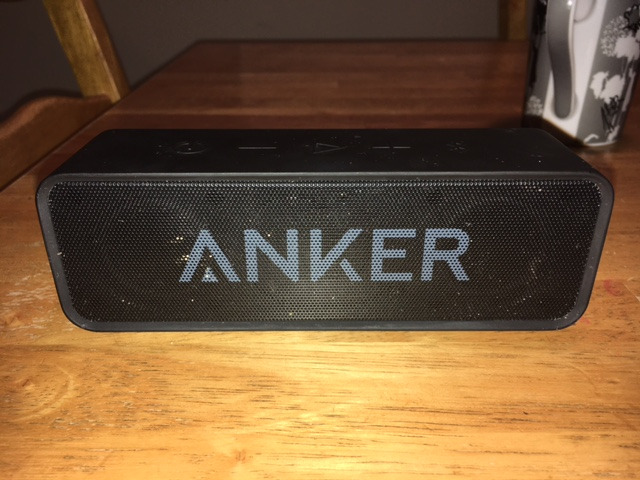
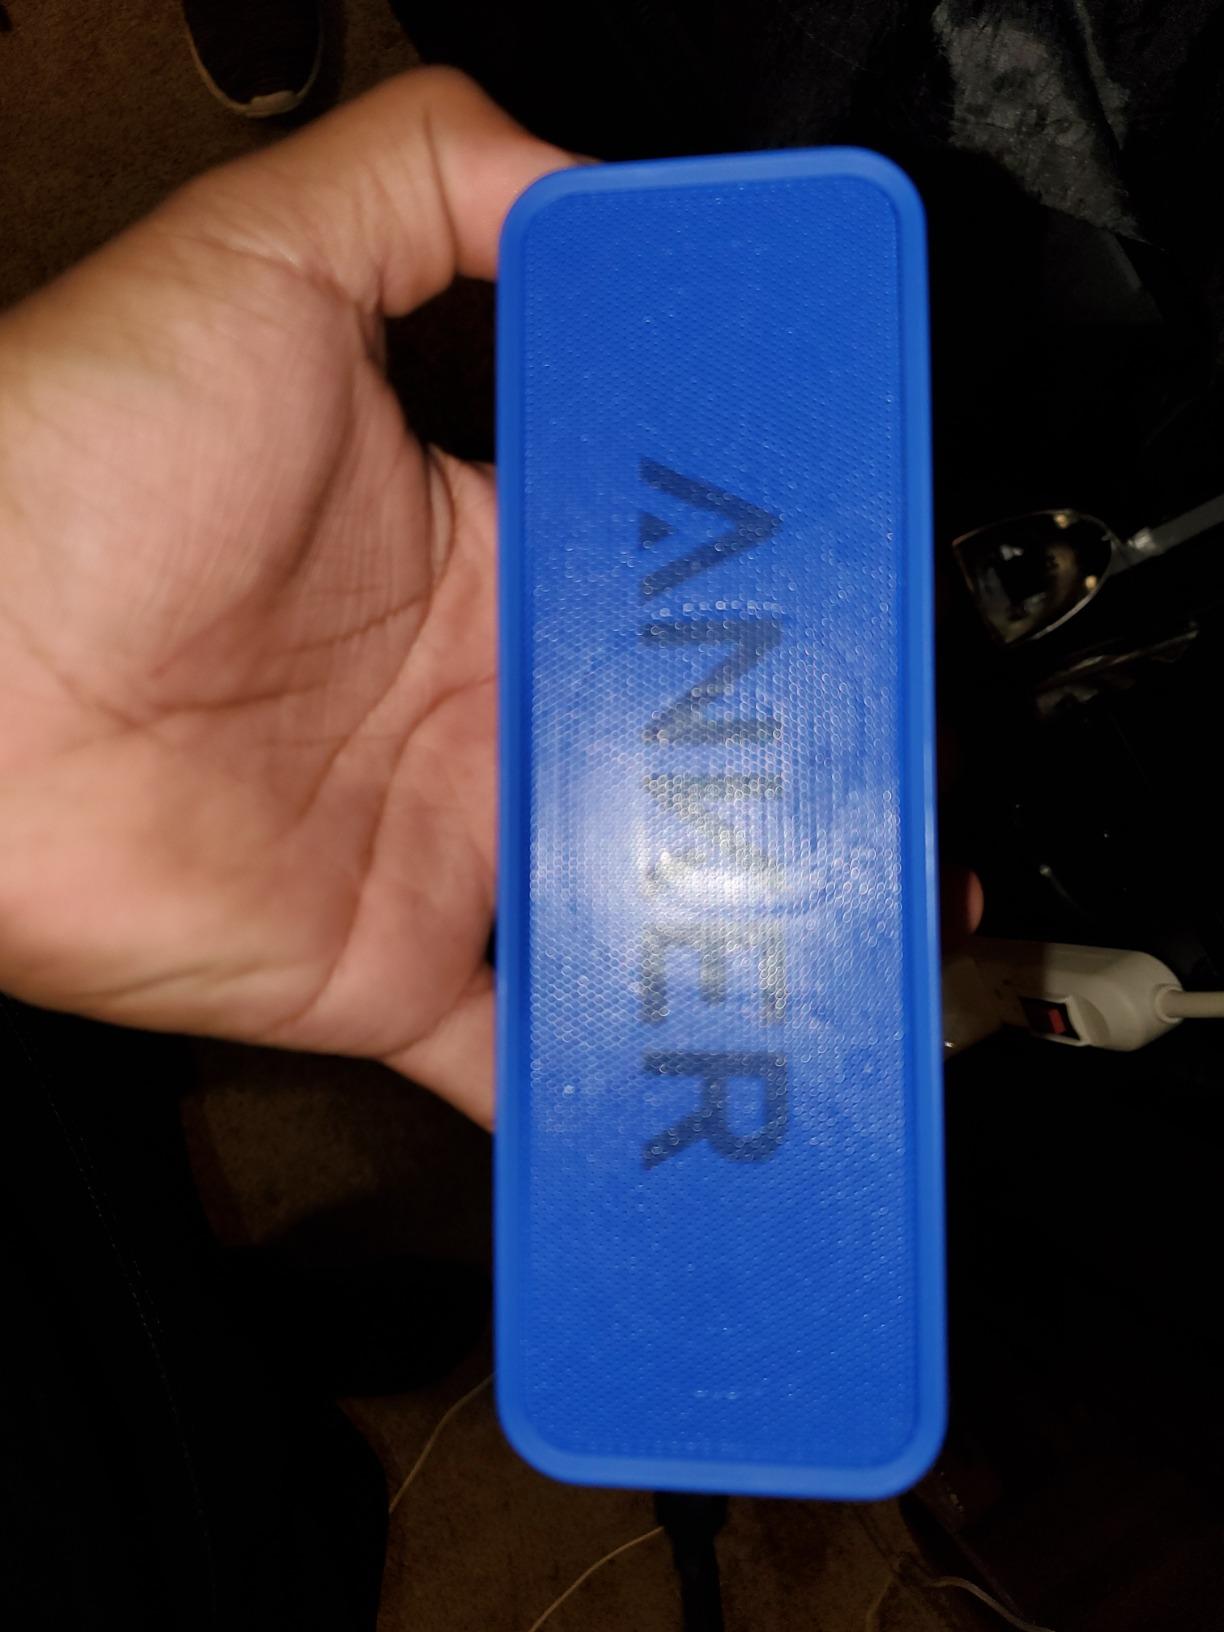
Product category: speaker
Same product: no